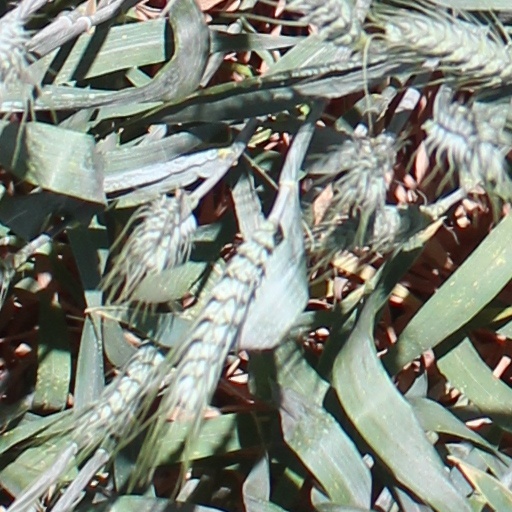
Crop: wheat